Center for the Study of Higher Education

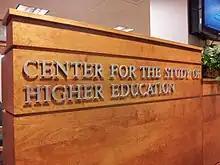
Center for the Study of Higher Education.

The Center for the Study of Higher Education (CSHE) is a research institute within Pennsylvania State University. Founded in 1969, it is "one of the first research organizations established specifically to examine postsecondary education policy issues." The center conducts research on topics of national and international interest in higher education as well as in areas of interest to Penn State. The center is staffed by faculty and graduate research assistants from within Penn State's master's and doctoral higher education programs.